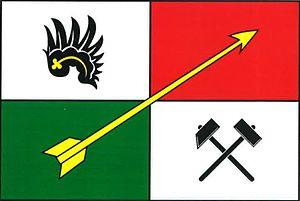
Ruda est une commune du district de Žďár nad Sázavou, dans la région de Vysočina, en République tchèque. Sa population s'élevait à 386 habitants en 2019.